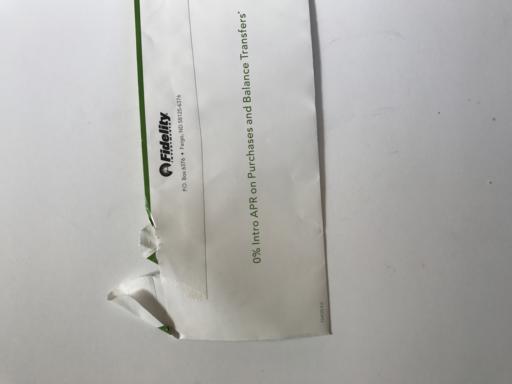
Label: paper